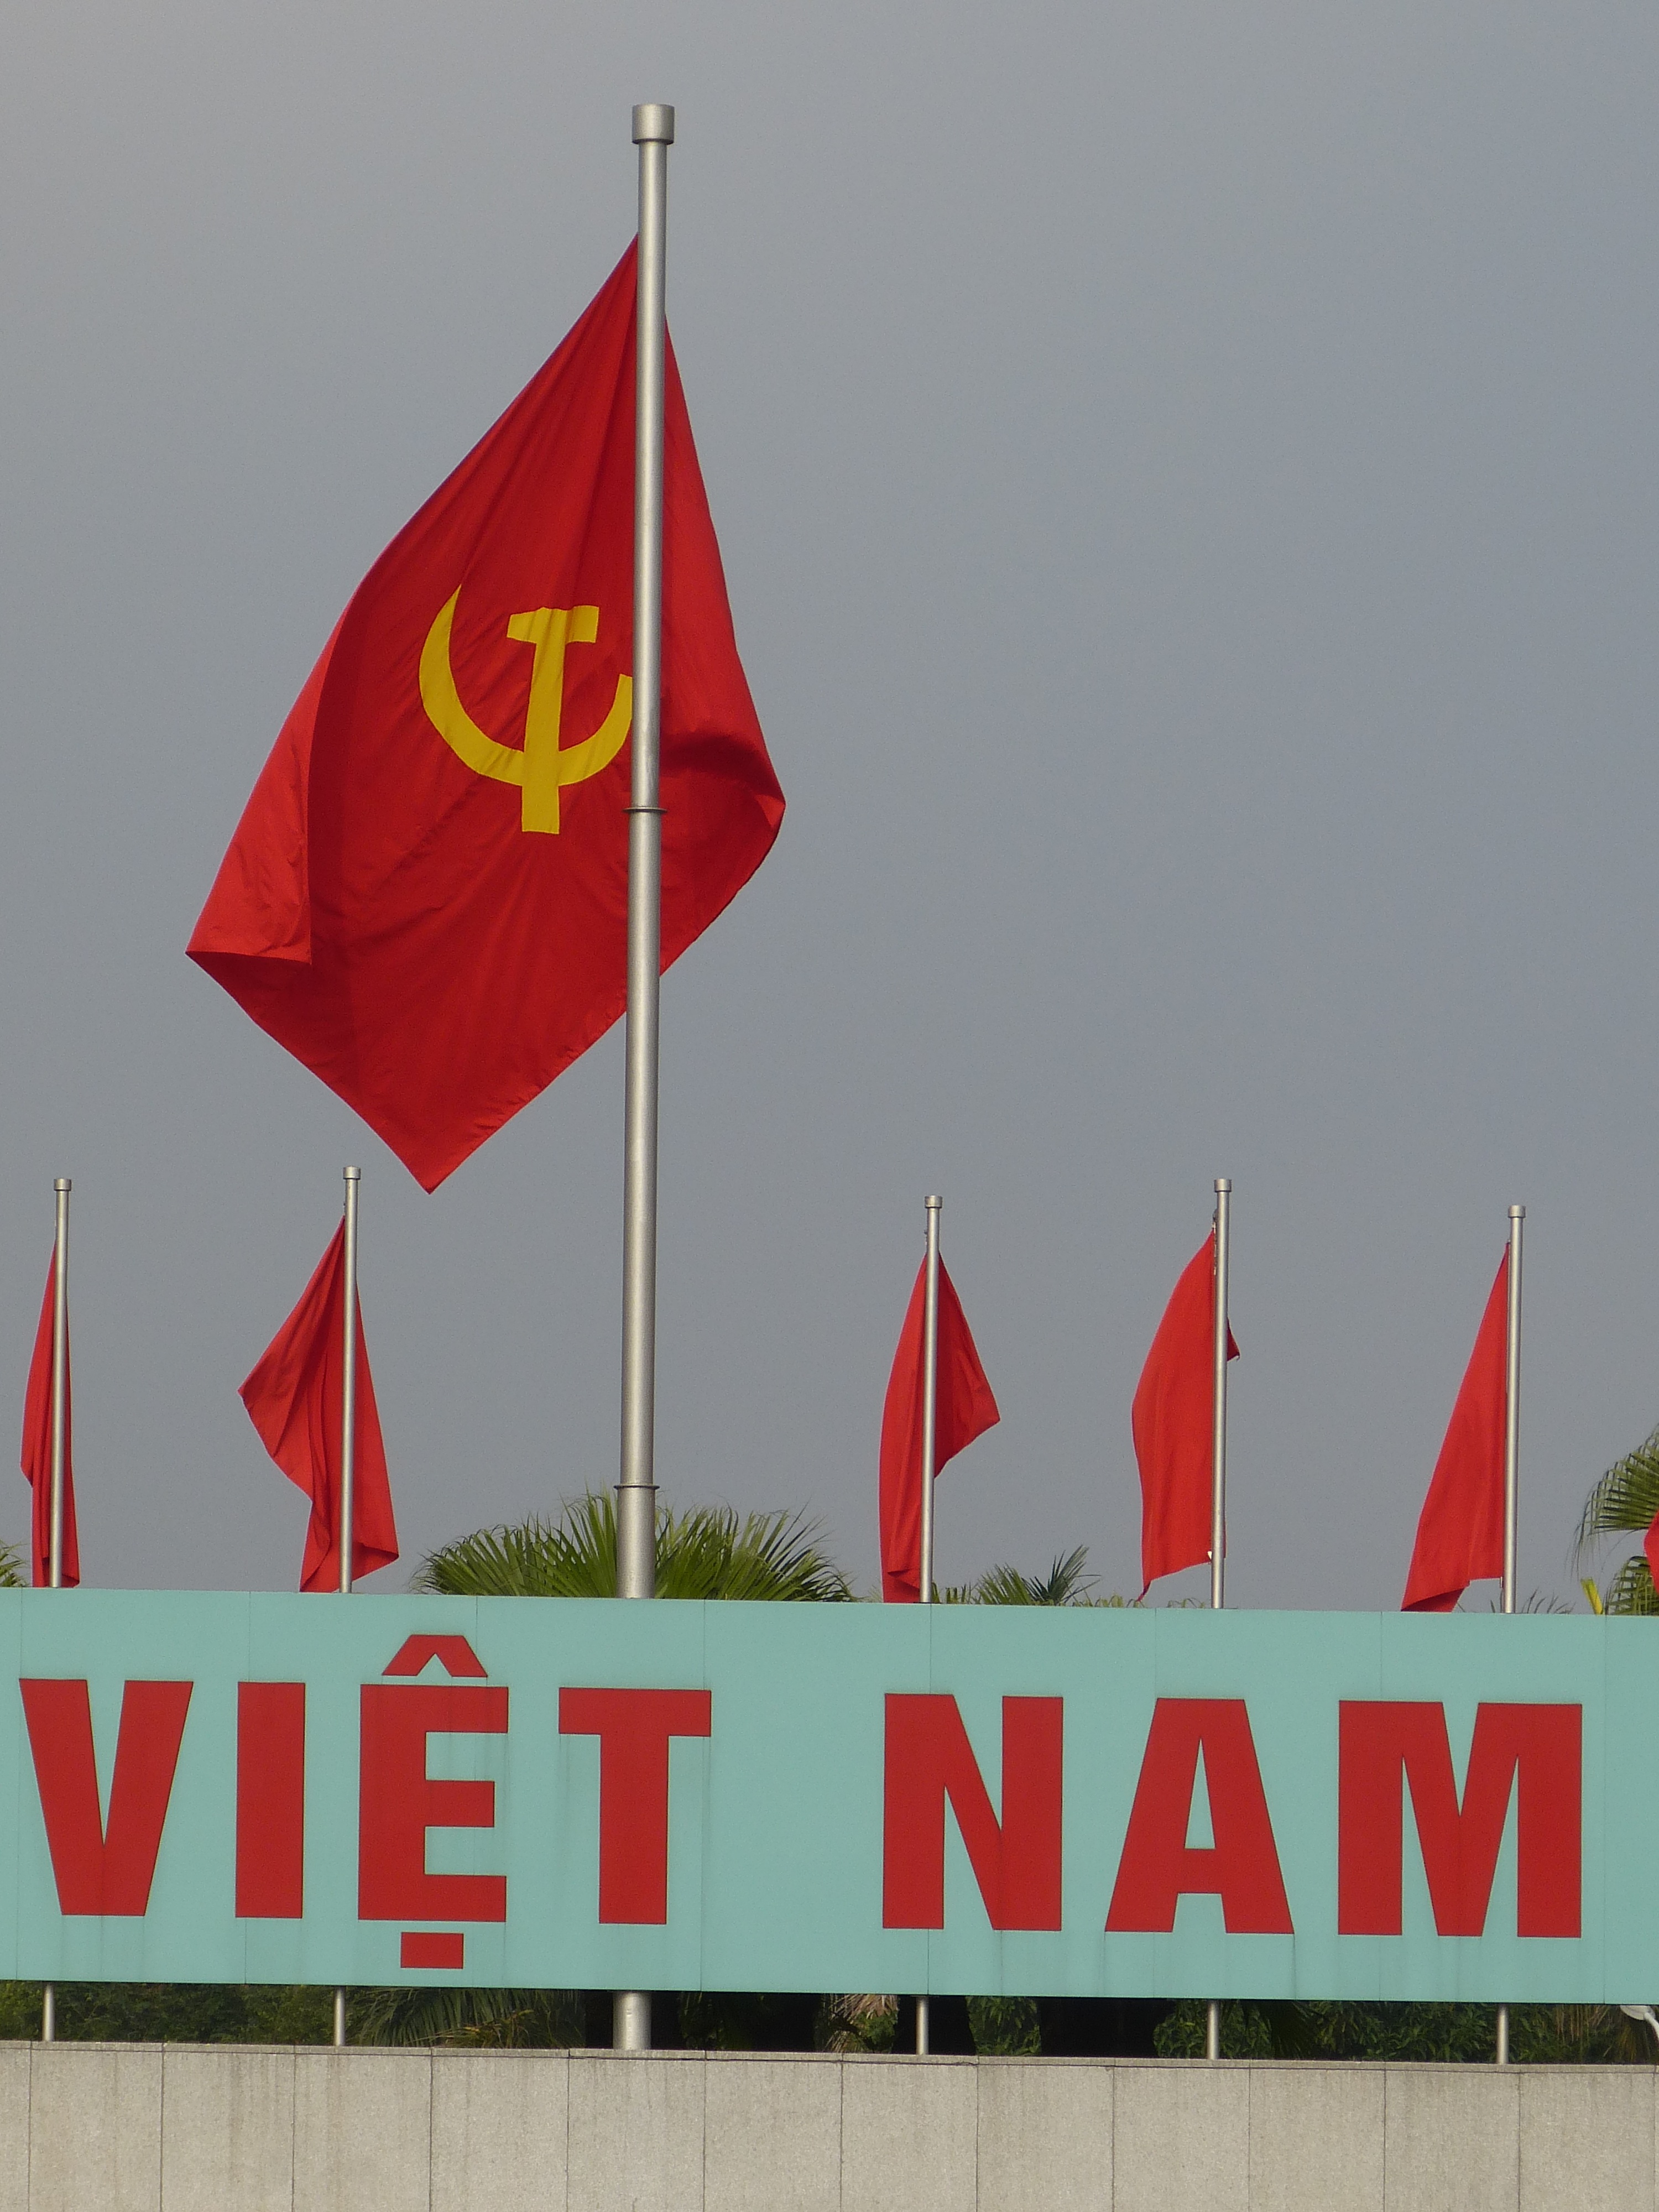
building, advertising, sign, red, hammer, color, banner, flag, asia, signage, flagpole, capital, flags, shape, vietnam, policy, hanoi, mausoleum, traffic sign, sickle, me ho chi